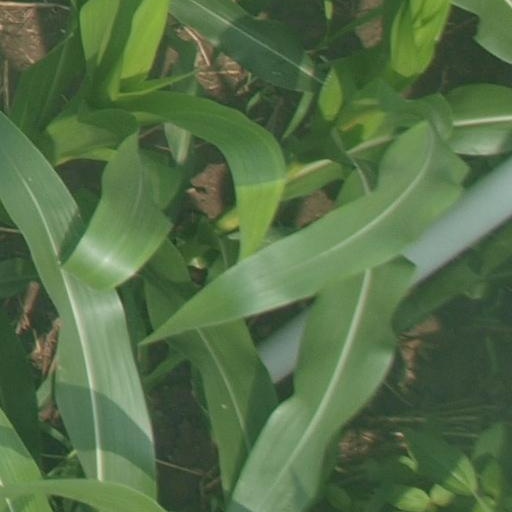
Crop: maize; corn